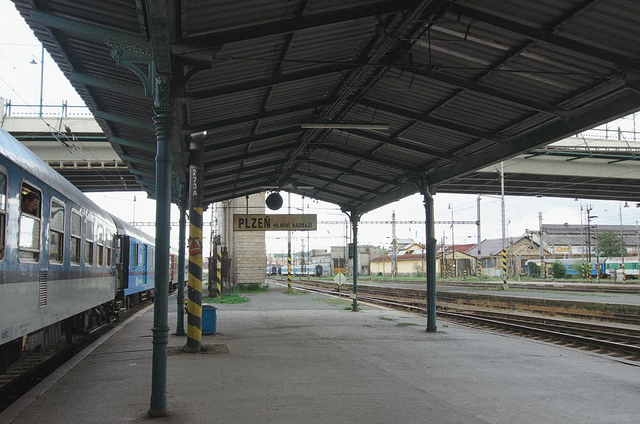
A train sits next to an empty station platform.

A train parked next to a loading platform.

A train goes under a bridge beside a station.

a train on a track at a plateform

A train sits on tracks next to a platform.